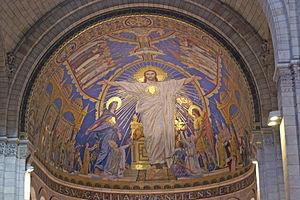
La basilique du Sacré-Cœur de Montmartre, dite du Vœu national, située au sommet de la butte Montmartre, dans le quartier de Clignancourt du 18ᵉ arrondissement de Paris, est un édifice religieux parisien majeur, « sanctuaire de l'adoration eucharistique et de la miséricorde divine » et propriété de l'archidiocèse de Paris.
Christian de Chergé, est un prêtre catholique français de l'ordre cistercien de la Stricte Observance qui fait partie des sept moines de Tibhirine vivant en Algérie pris en otage et assassinés en 1996.
Nicolas Luc-Olivier Merson, né à Paris le 21 mai 1846 et mort le 13 novembre 1920 dans le 5ᵉ arrondissement de Paris, est un peintre et illustrateur français.
Un cul-de-four est une voûte en forme de quart de sphère, rappelant la forme du four à pain, utilisée dès l'Antiquité et jusqu'à la fin de la période romane pour couvrir les absides.